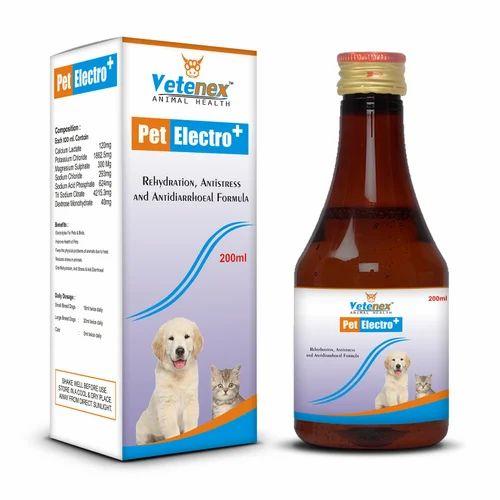
Boksi la dawa lina picha ya mbwa na paka huku pembezoni pake kuwepo kwa picha ya kopo la dawa hizo. Mandhari hii inaonyesha bidhaa za afya kwa wanyama zinazopatikana katika maduka ya kilimo na ufugaji, kwa ajili ya utunzaji bora wa wanyama wa nyumbani hasa mbwa na paka.